New Deal

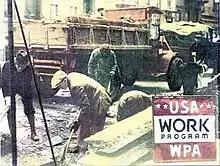
WPA employed 2 to 3 million unemployed at unskilled labor.

Julian Zelizer (2000) has argued that fiscal conservatism was a key component of the New Deal. A fiscally conservative approach was supported by Wall Street and local investors and most of the business community—mainstream academic economists believed in it as apparently did the majority of the public. Conservative southern Democrats, who favored balanced budgets and opposed new taxes, controlled Congress and its major committees. Even progressive Democrats at the time regarded balanced budgets as essential to economic stability in the long run, although they were more willing to accept short-term deficits. As Zelizer notes, public opinion polls consistently showed public opposition to deficits and debt. Throughout his terms, Roosevelt recruited fiscal conservatives to serve in his administration, most notably Lewis Douglas the Director of Budget in 1933–1934; and Henry Morgenthau Jr., Secretary of the Treasury from 1934 to 1945. They defined policy in terms of budgetary cost and tax burdens rather than needs, rights, obligations, or political benefits. Personally, Roosevelt embraced their fiscal conservatism, but politically he realized that fiscal conservatism enjoyed a strong wide base of support among voters, leading Democrats, and businessmen. On the other hand, there was enormous pressure to act and spending money on high visibility work programs with millions of paychecks a week.